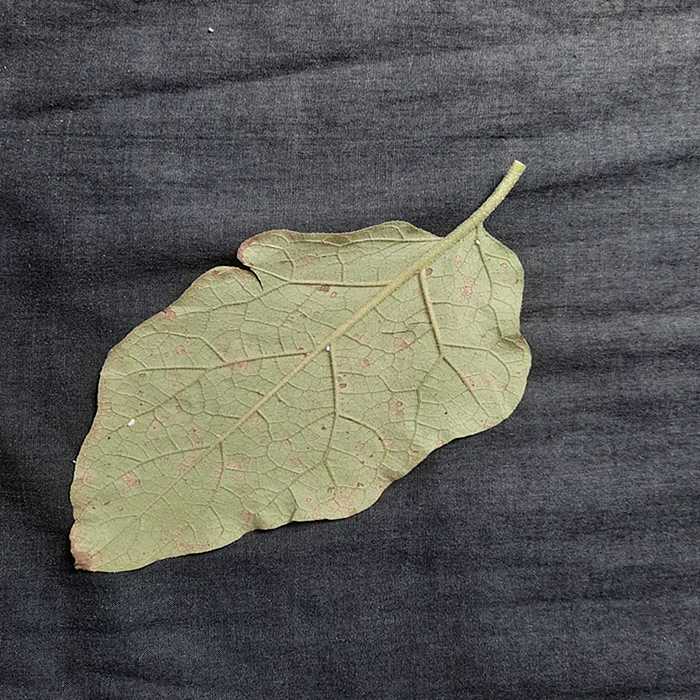
Plant: Eggplant
Label: Eggplant Cercopora leaf spot